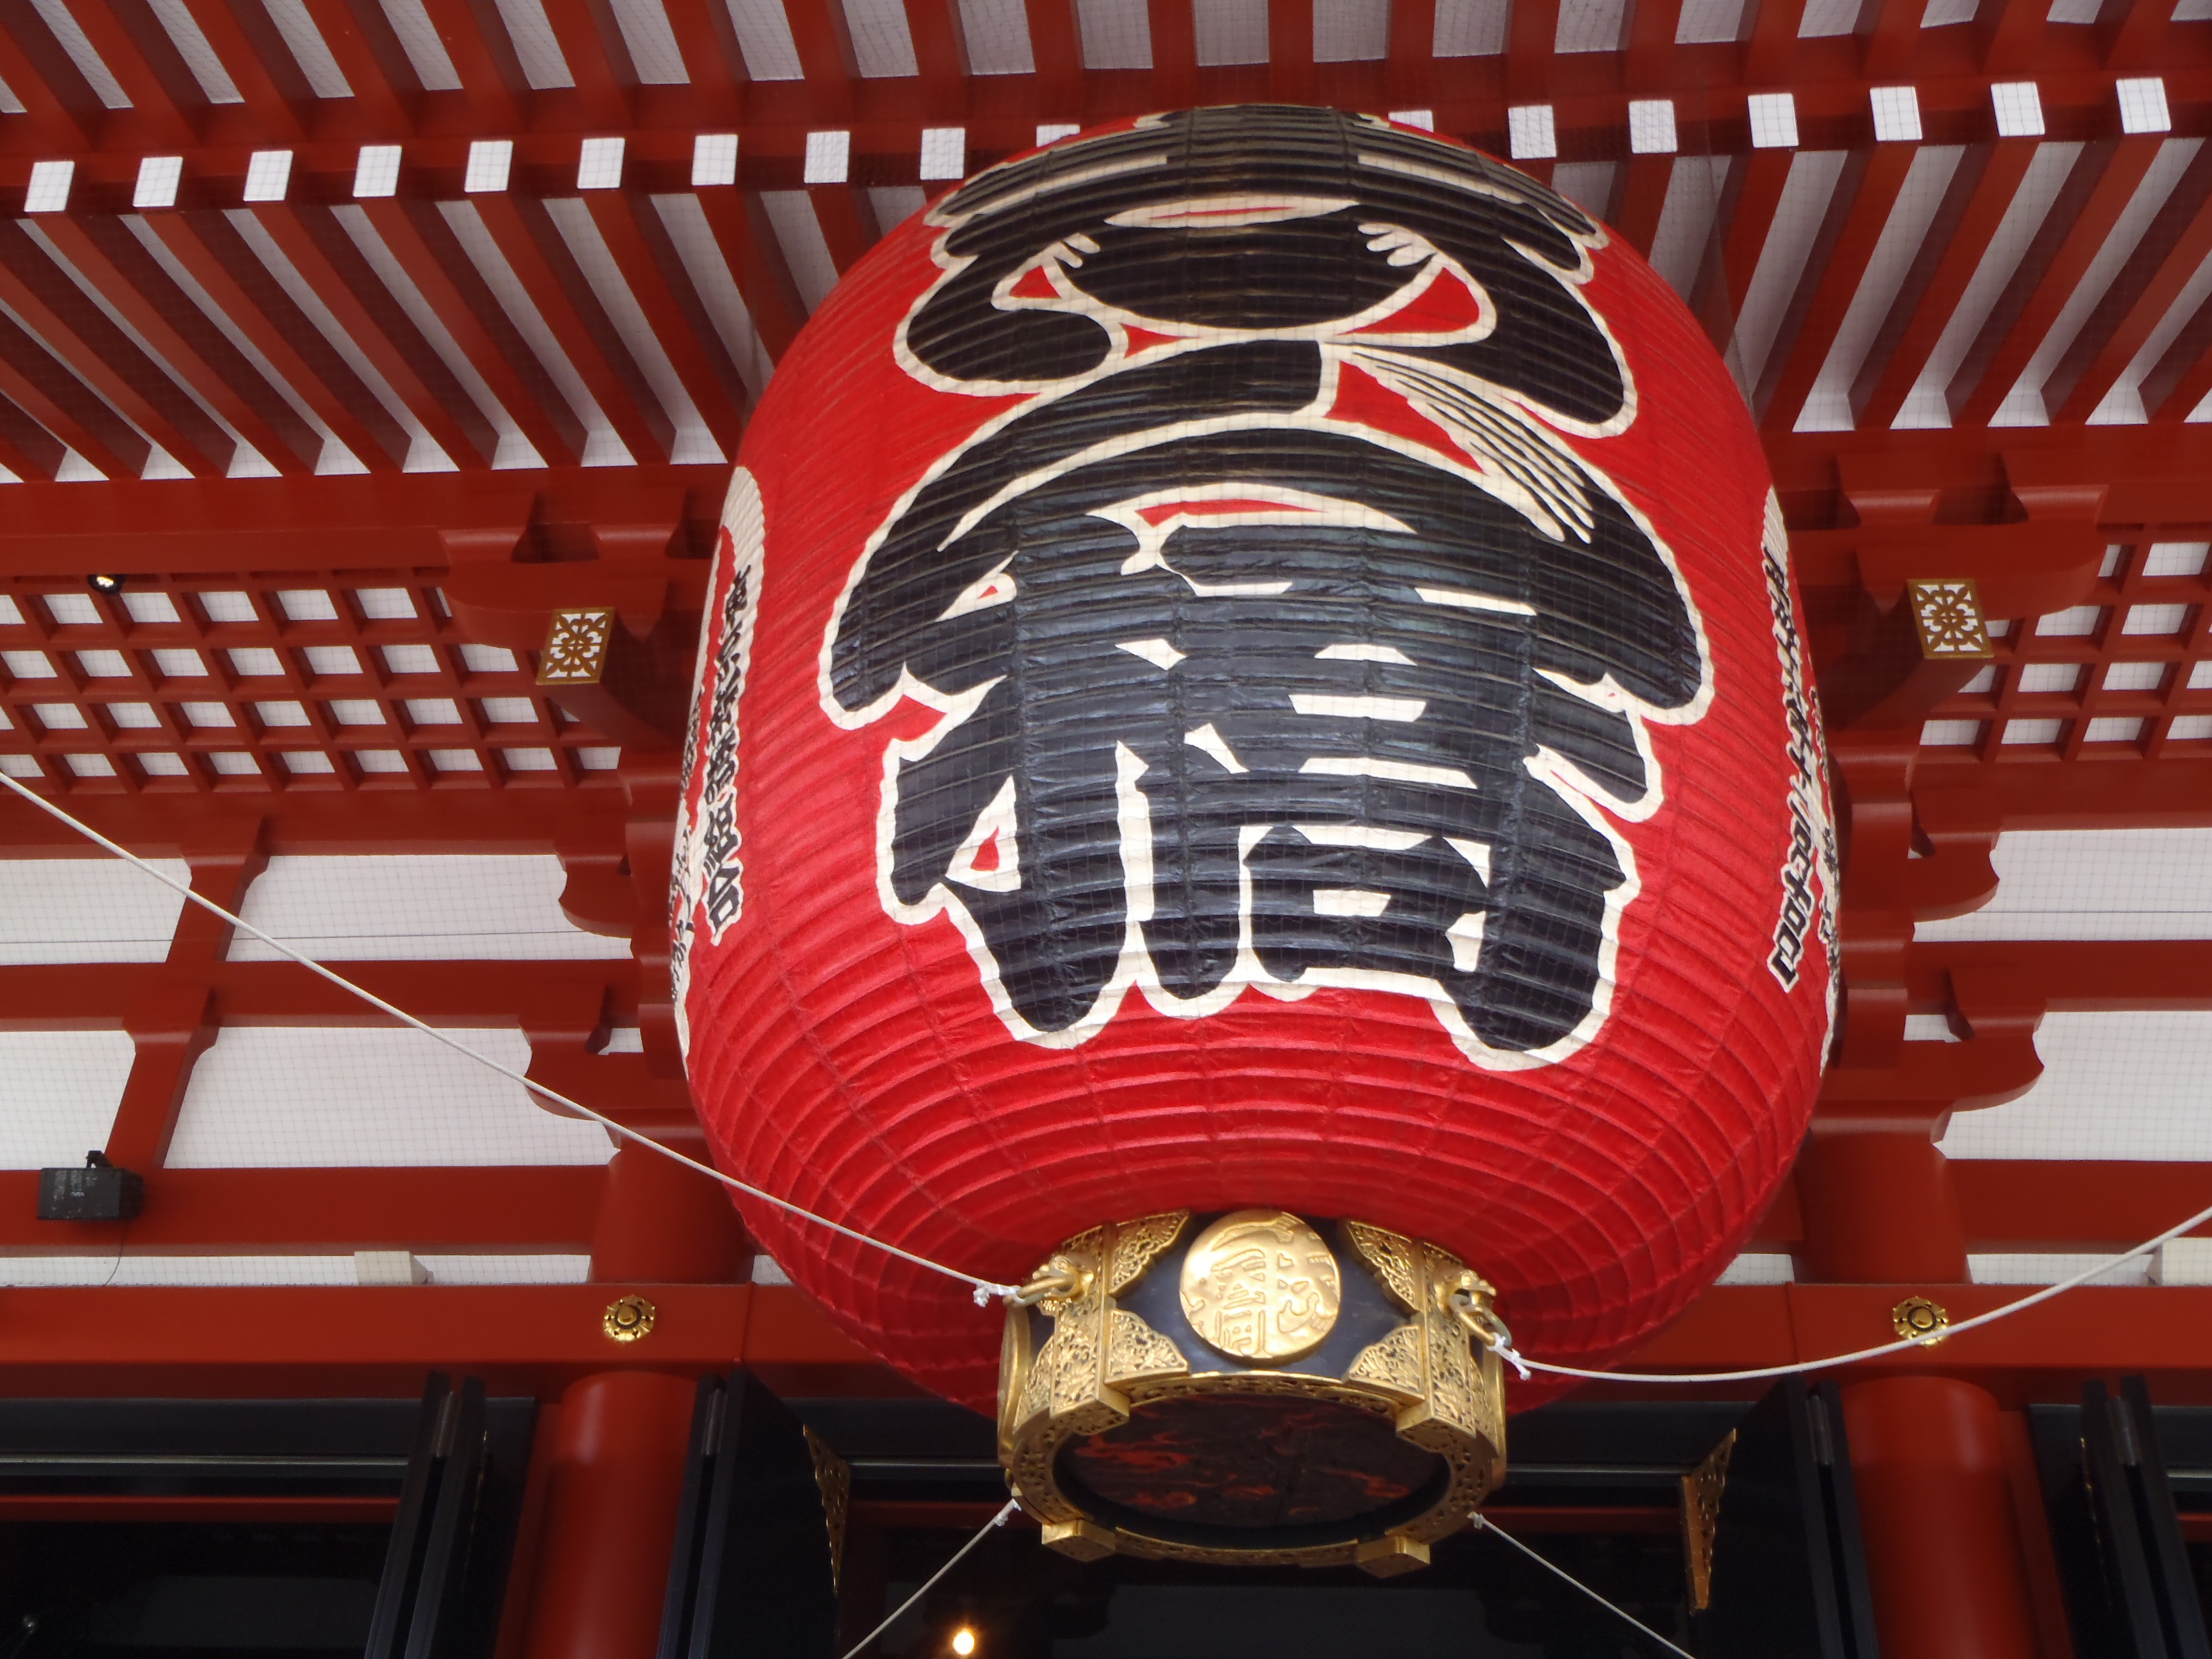
structure, paper lantern, red, stadium, face, large, senso ji temple, sport venue